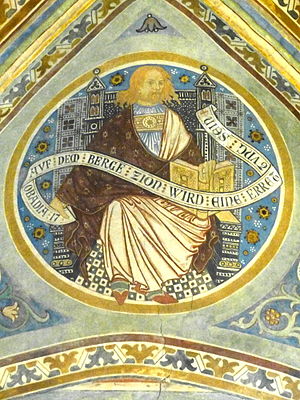
Obadias' Bog
Obadias' bog med sine blot 21 vers, er Obadias´ bog den korteste bog i Det Gamle Testamente. Bogen, der et profetisk skrift, er ikke overraskende skrevet af profeten Obadias, som er den 4. af De tolv små profeter. Man mener, at bogen er fuldført omkring 607 f.Kr.